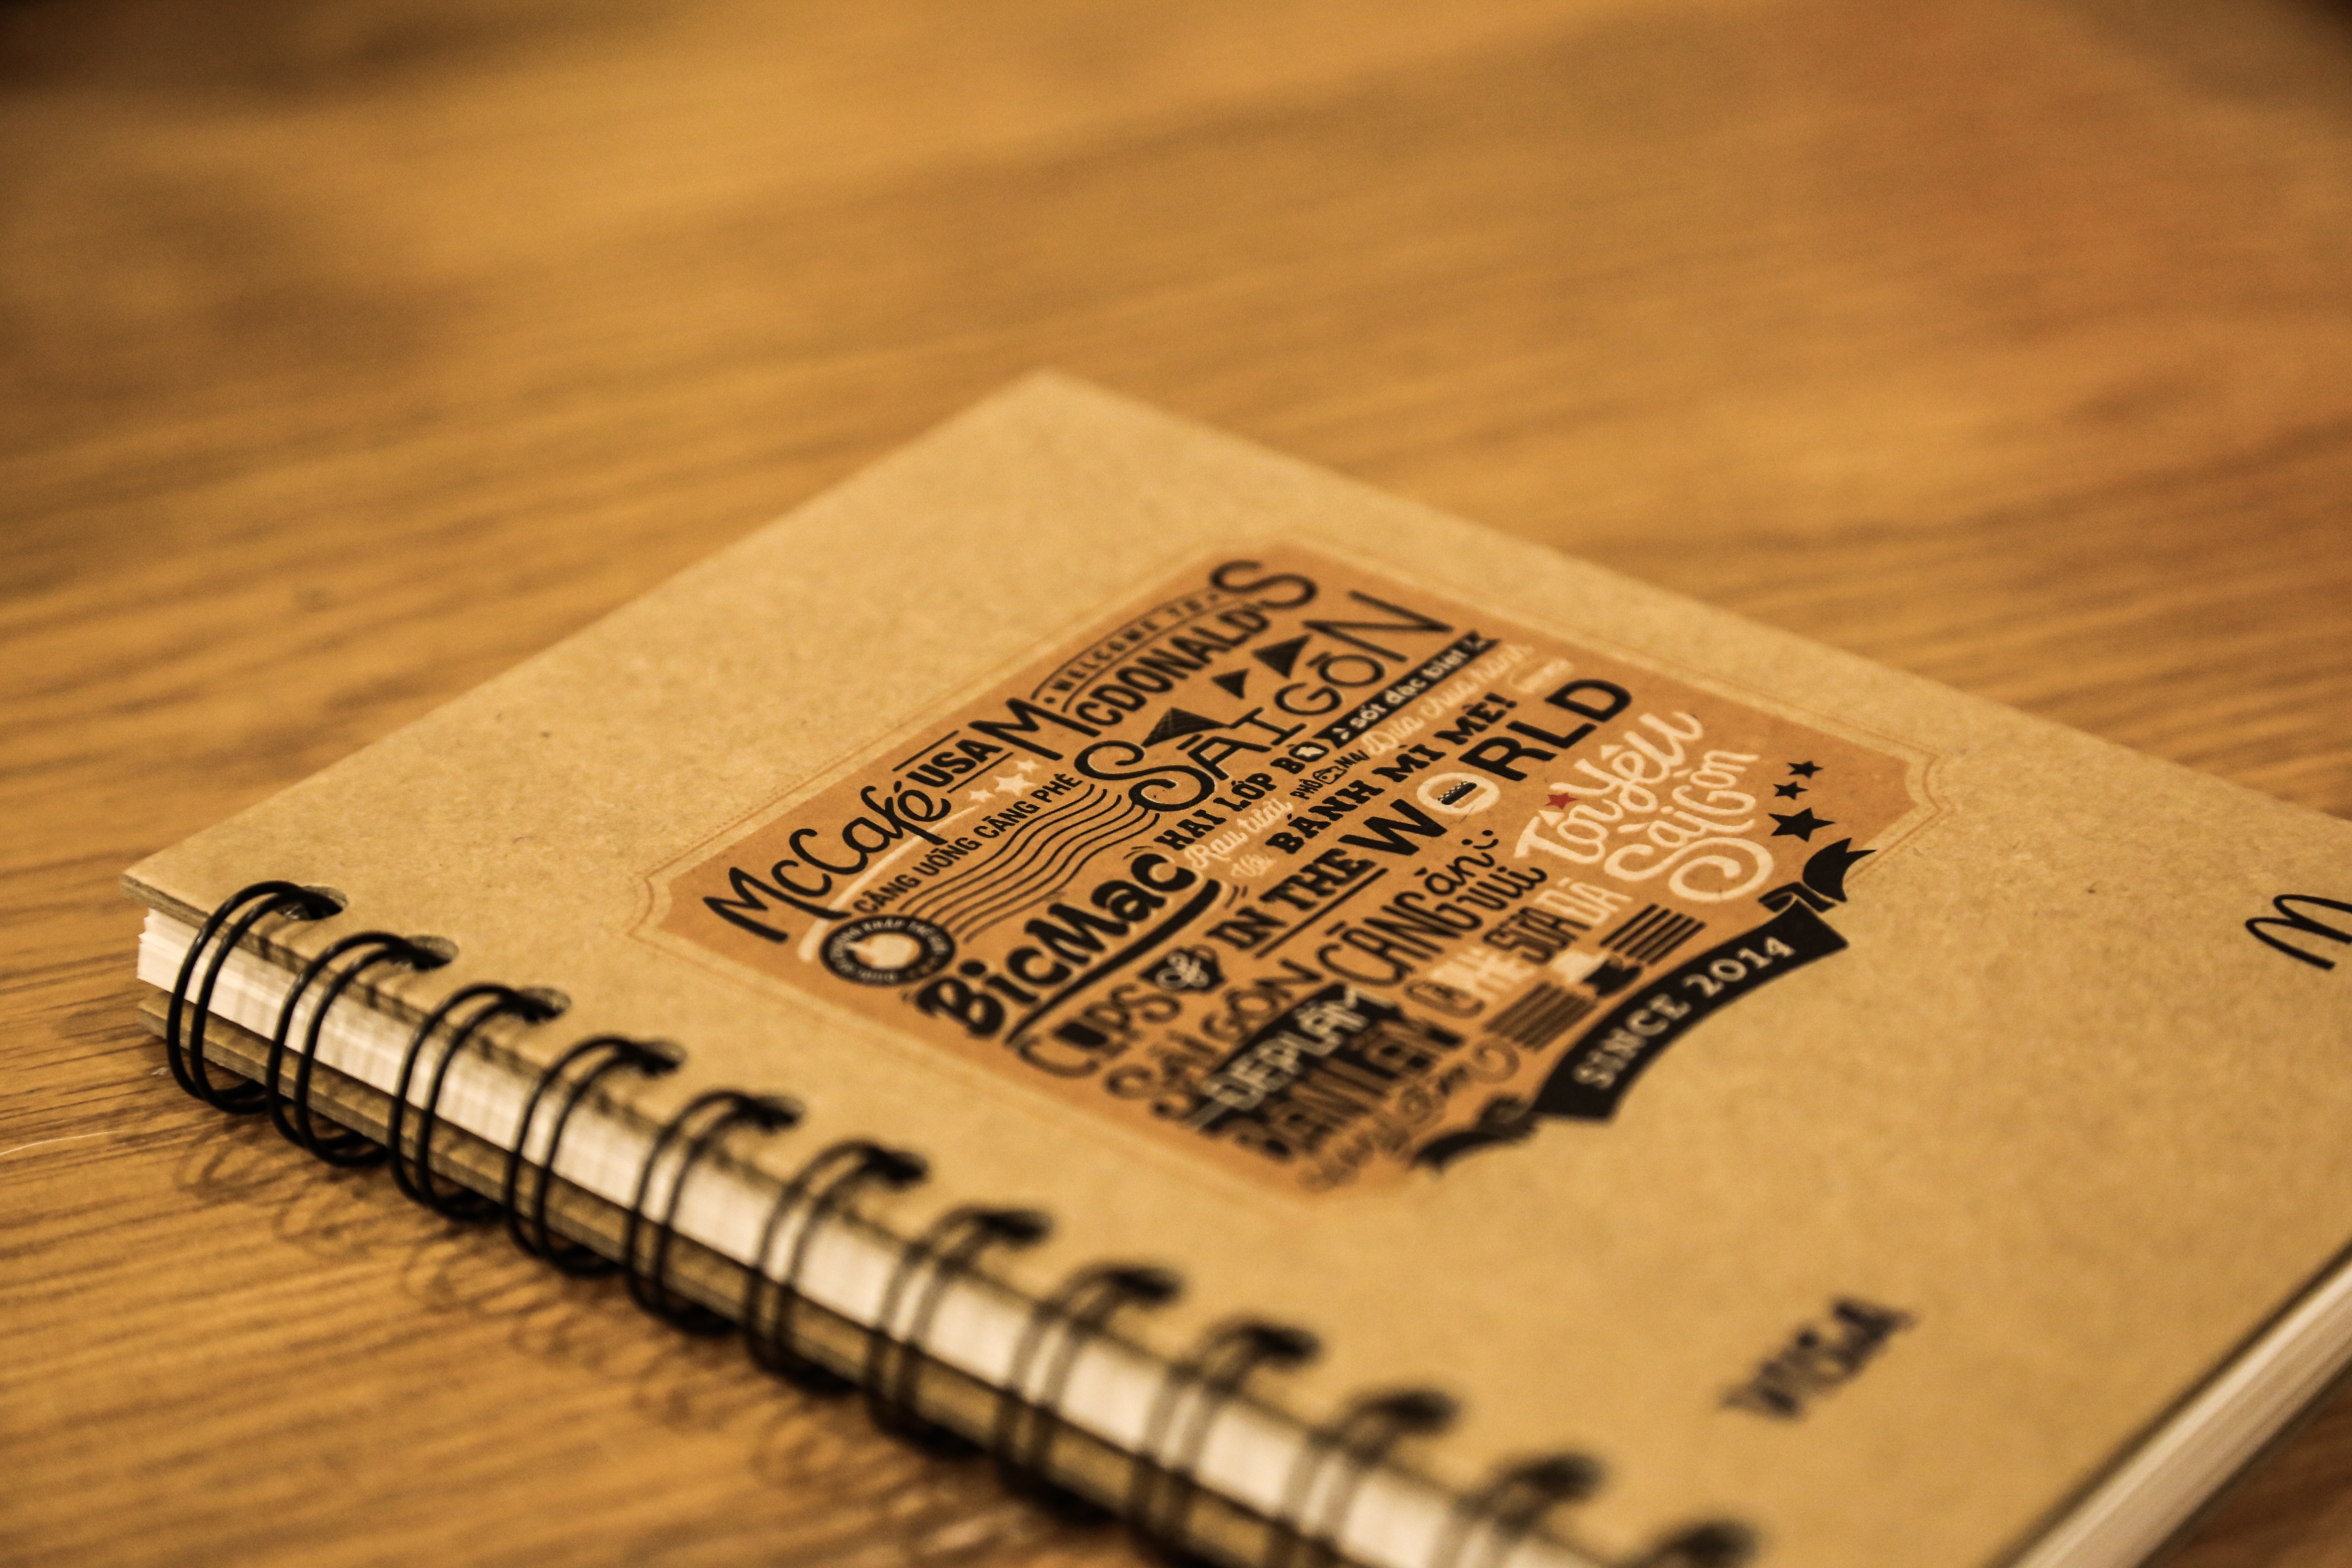
desk, writing, book, wood, guitar, typography, brand, design, calligraphy, plucked string instruments